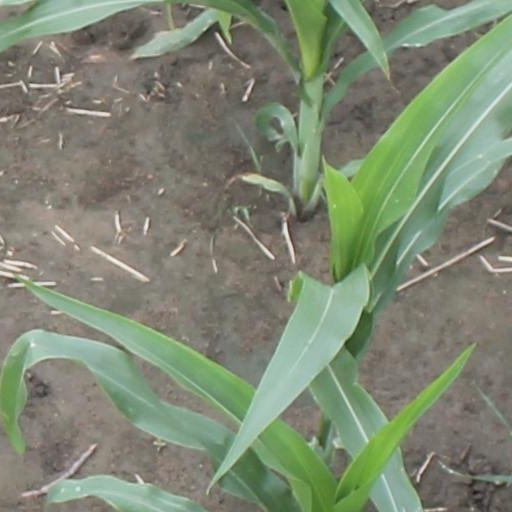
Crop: maize; corn